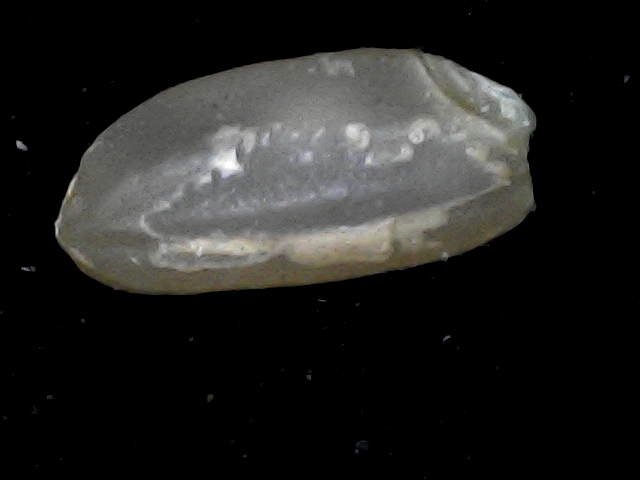
Rice variety: BD76